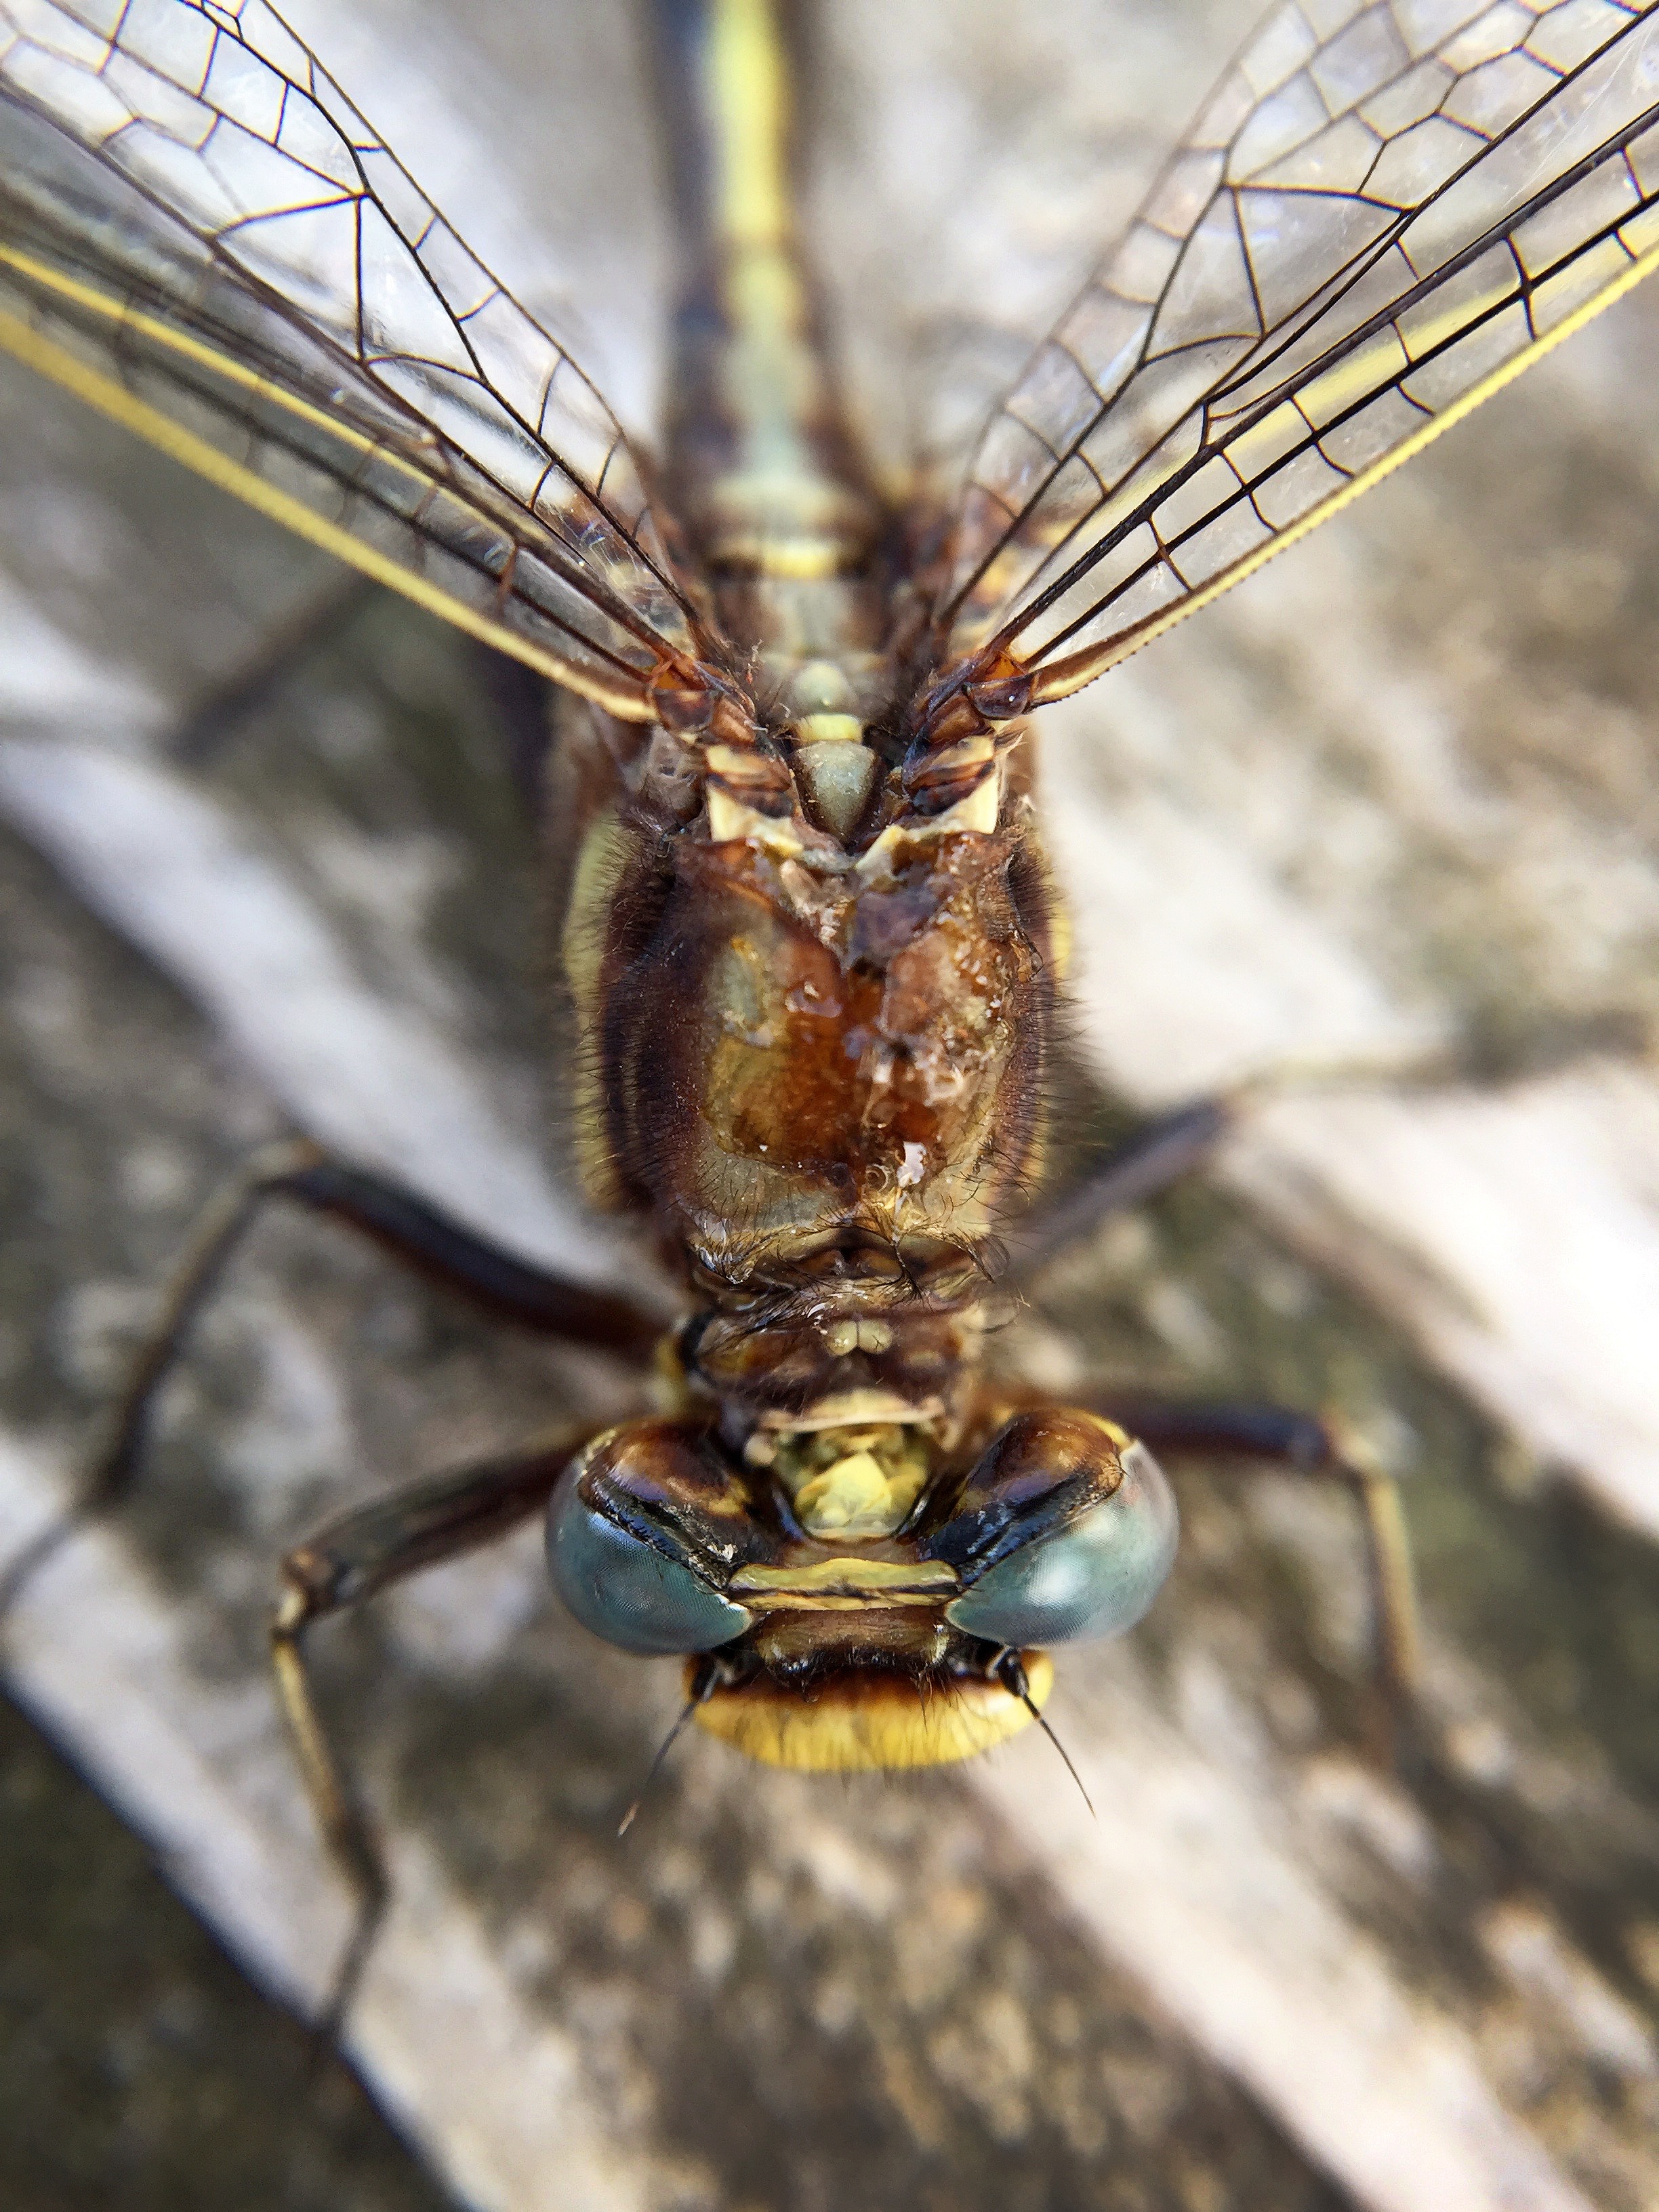
nature, forest, wing, fly, summer, wild, insect, macro, natural, bug, fauna, invertebrate, life, close up, wings, eye, dragonfly, creature, dragon, resting, wasp, macro photography, arthropod, membrane winged insect